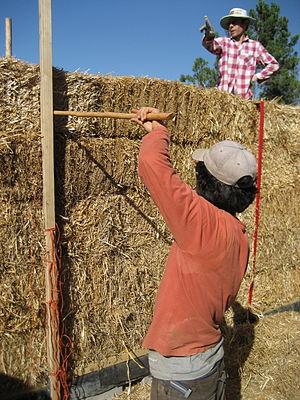
Construction d'une maison en paille
Une maison en paille est une maison dont certaines parties sont construites en paille. La paille peut être protégée par un enduit appliqué de terre, de chaux ou de plâtre, par un enduit coulé, de plaques de plâtre ou de gypse ou encore de bois en panneaux ou en lames. La paille est un coproduit agricole de la production de céréales. Elle est généralement utilisée pour la construction sous la forme de bottes parallélépipédiques.
La paille est la partie de la tige de certaines espèces de graminées cultivées, dites céréales à paille, coupée lors de la moisson. Elle est employée comme fibre textile ou comme matériau de construction depuis des temps immémoriaux.